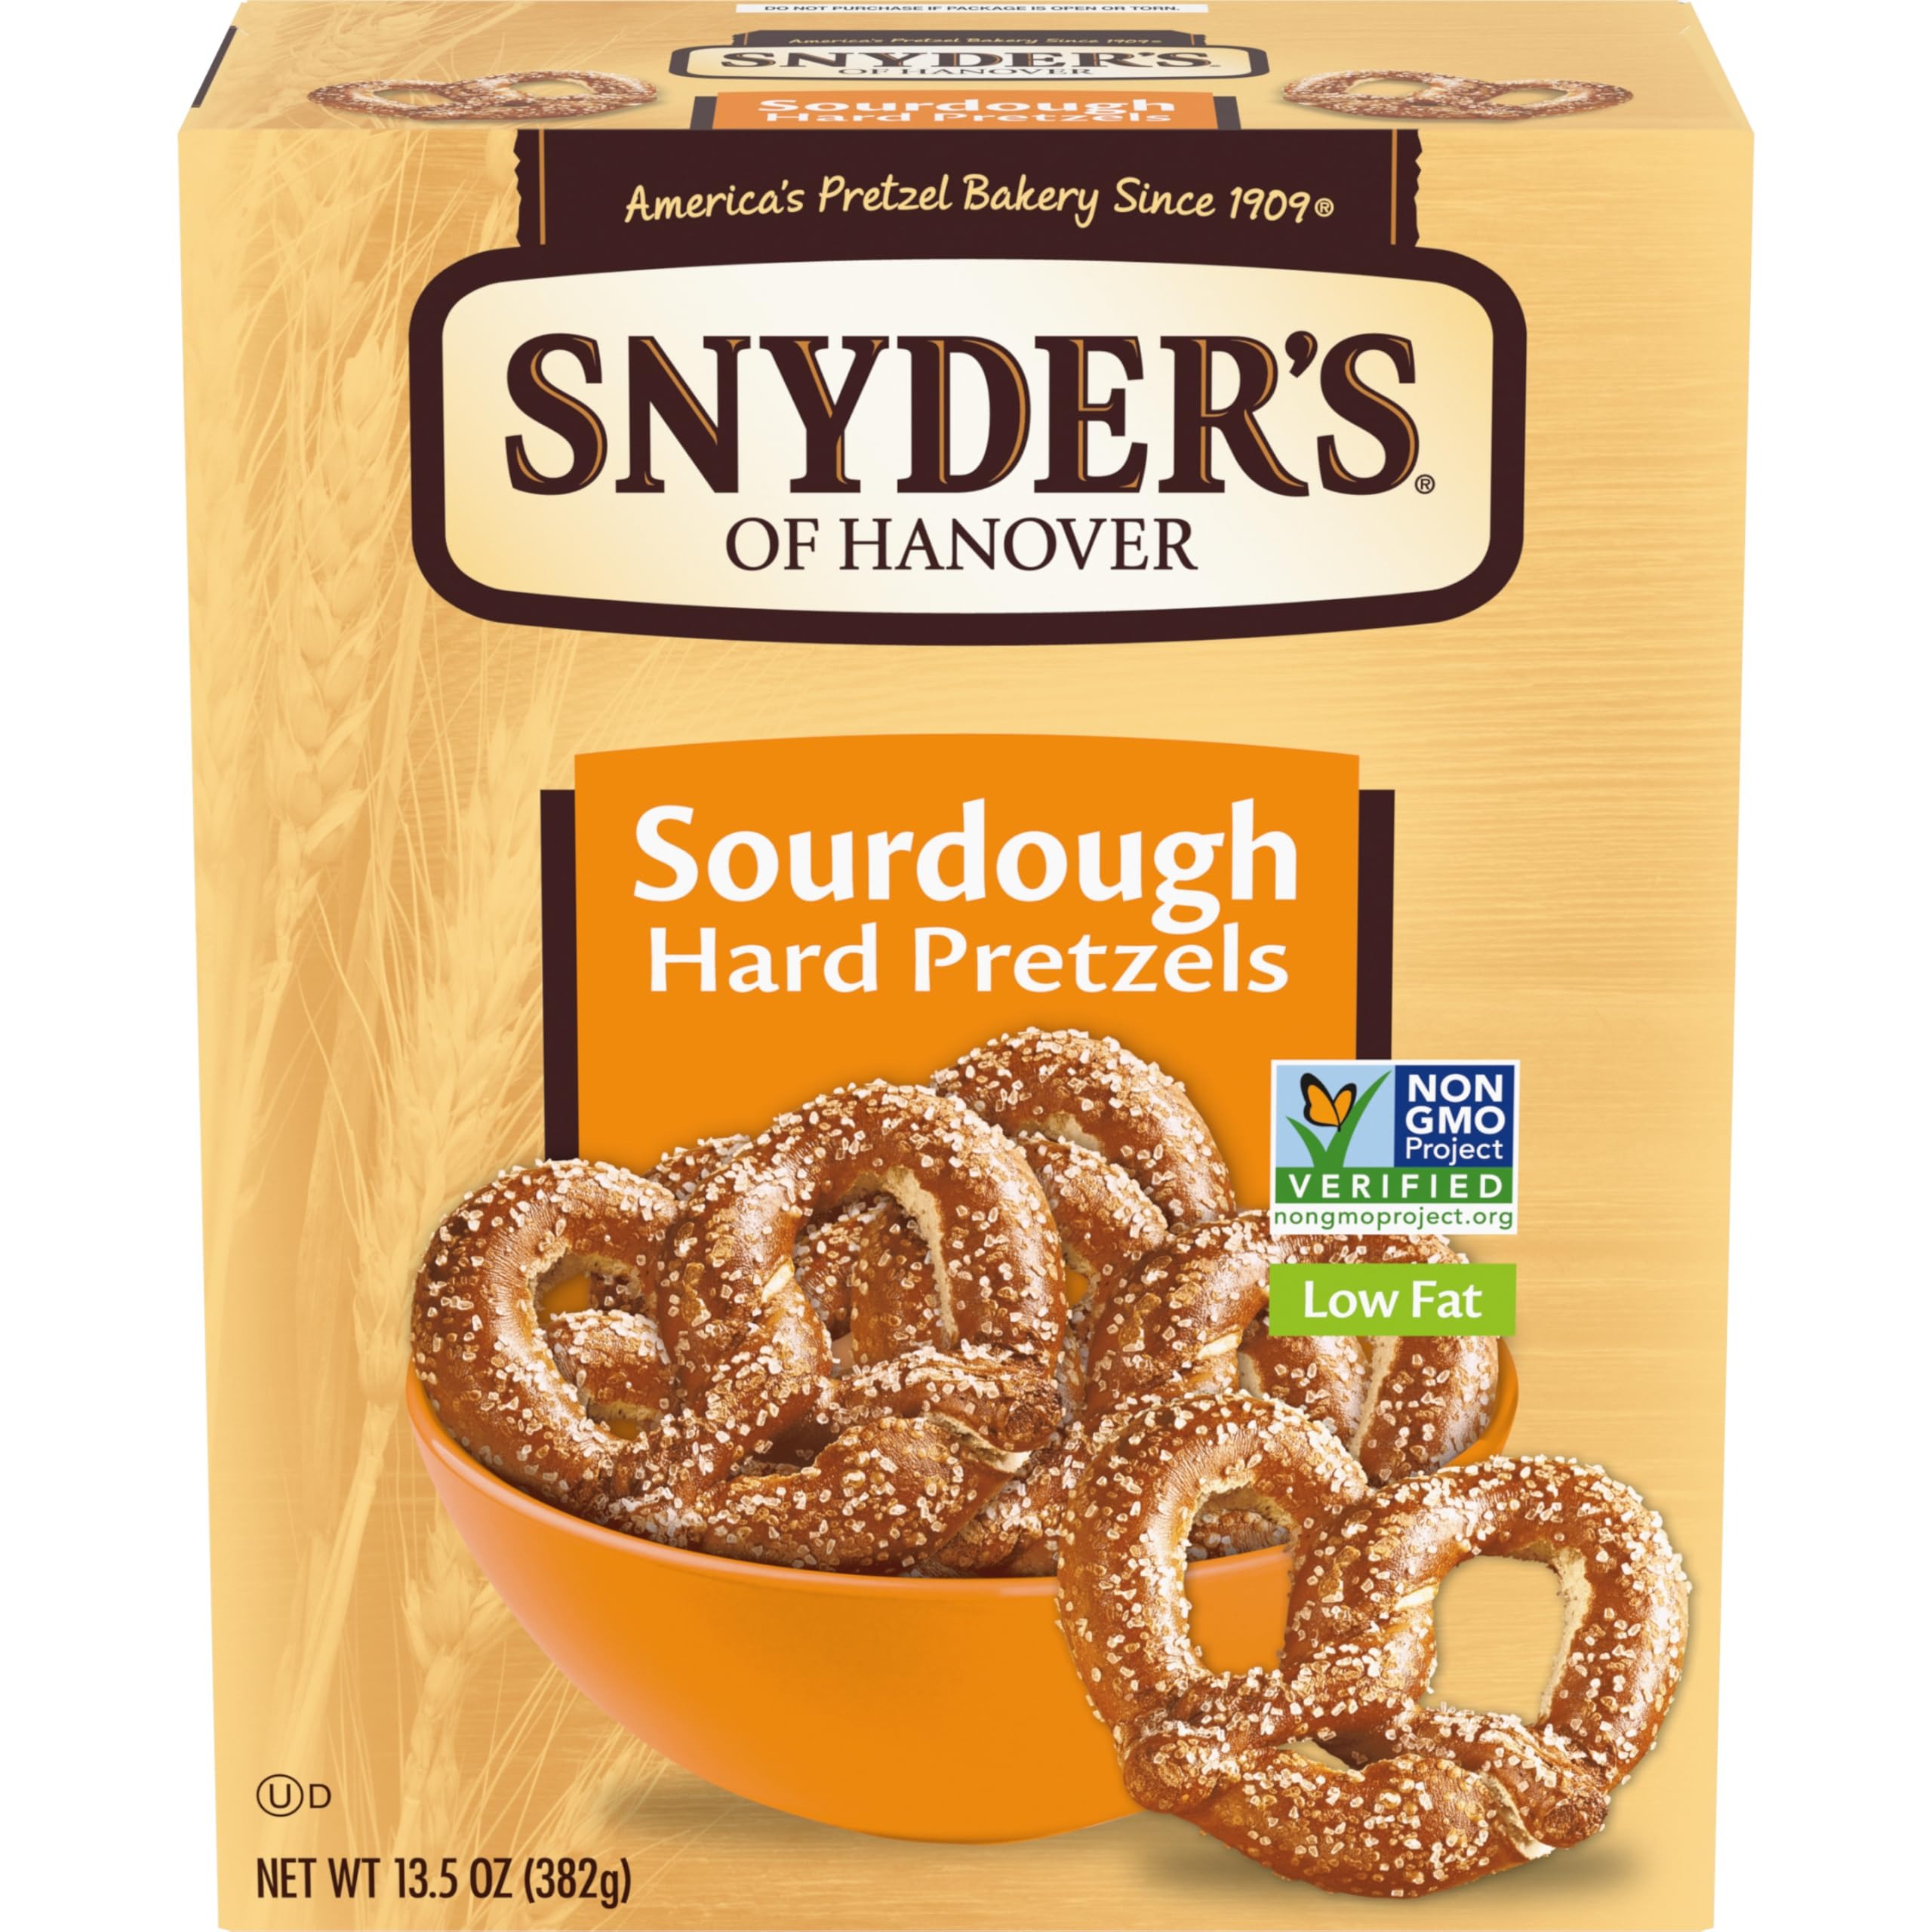
Item Name: Snyder's of Hanover Pretzels, Sourdough Hard Pretzels, 13.5 Oz Box
Bullet Point 1: Sourdough hard pretzels: all the flavor of genuine, aged sourdough in a crunchy, traditional pretzel shape
Bullet Point 2: Quality ingredients: our pretzels are non-GMO project verified and made in a facility that doesn’t process peanuts
Bullet Point 3: Perfect for dips: pair with hummus, dips, or cheese spreads
Bullet Point 4: Fat-free snack: this fat-free snack pairs perfectly with hummus, cheese spreads and dips
Bullet Point 5: Shareable box: the 13.5-ounce box of Snyder’s sourdough pretzels are perfect for sharing with family and friends
Value: 13.5
Unit: Ounce

Price: 4.55